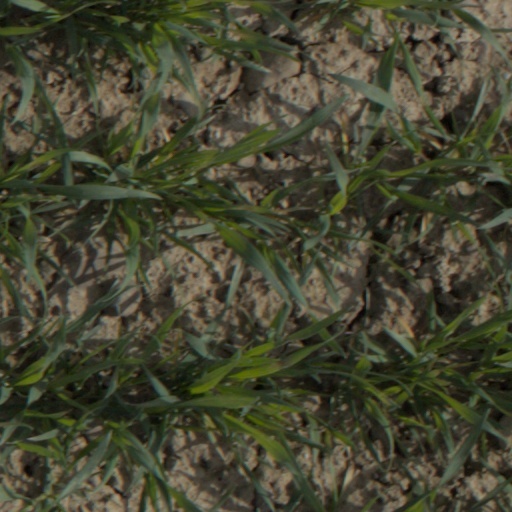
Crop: wheat